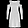
Label: Dress